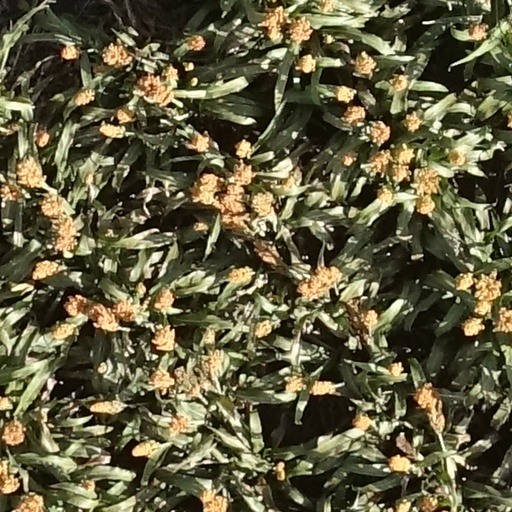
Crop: sorghum